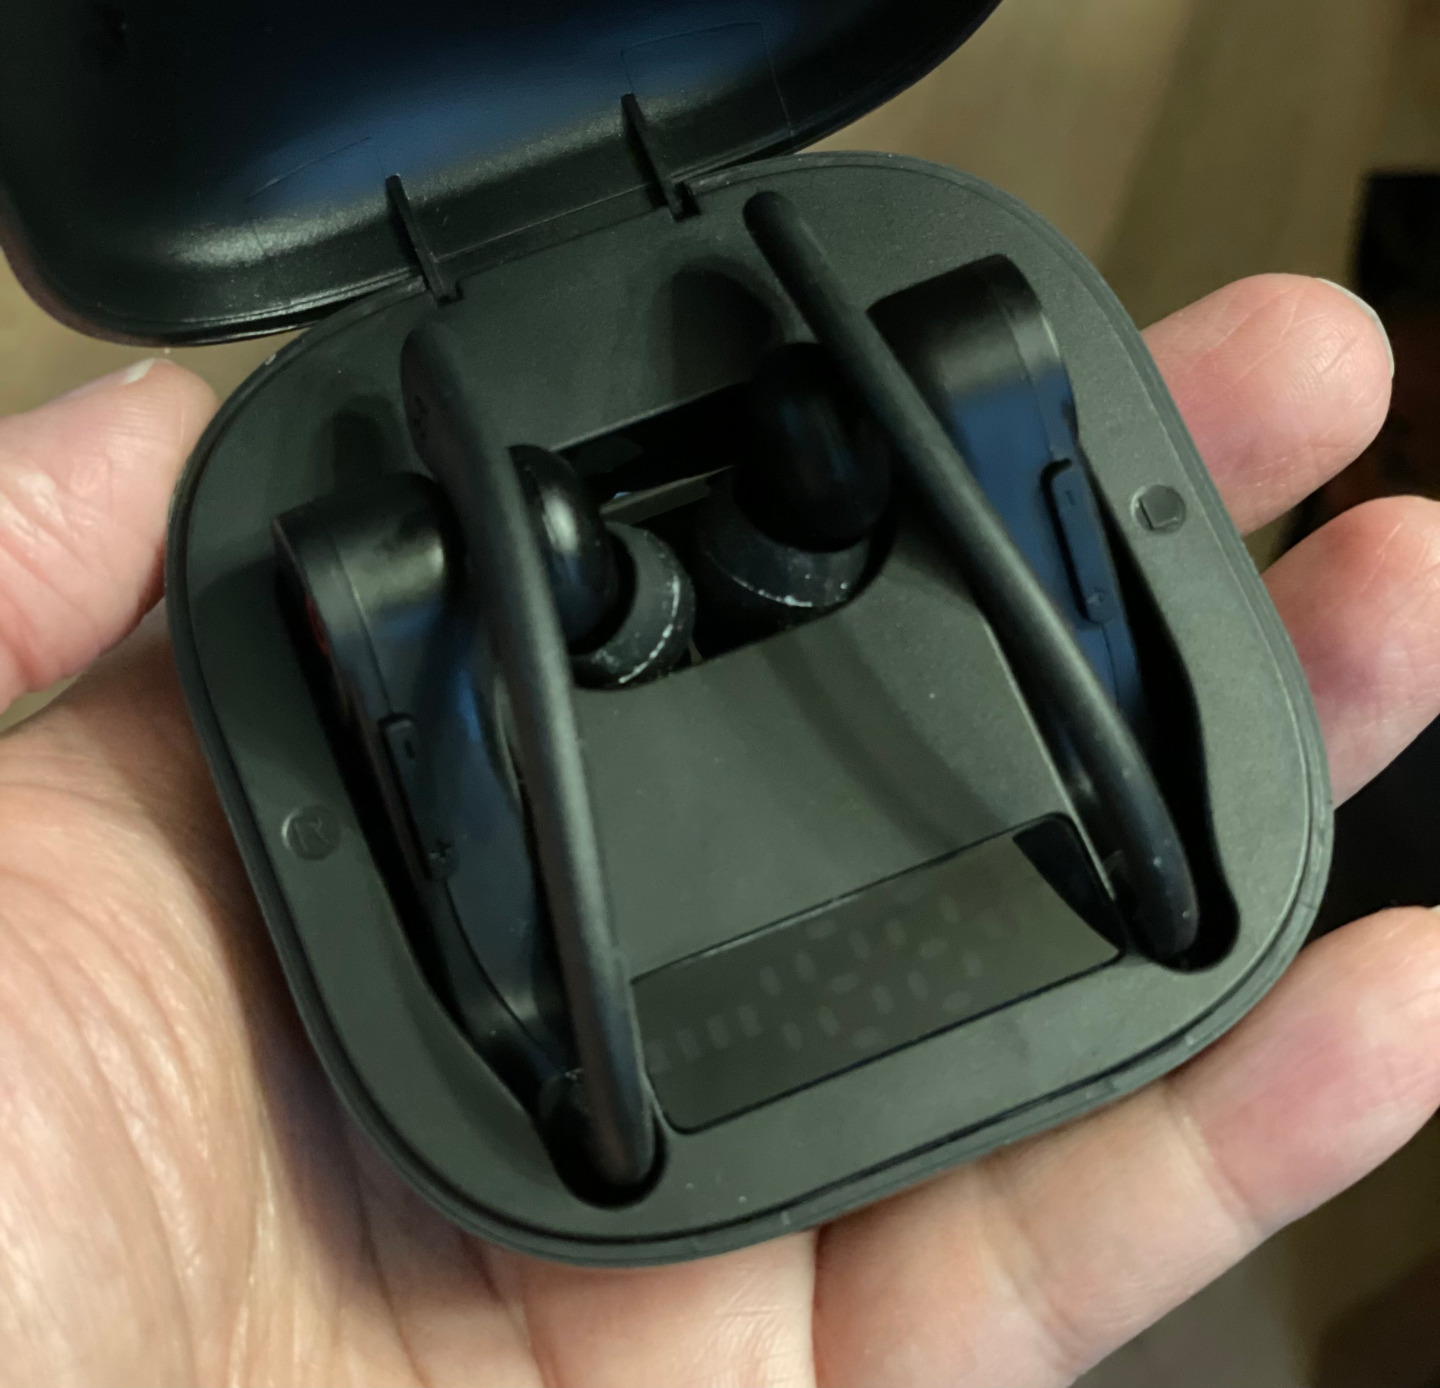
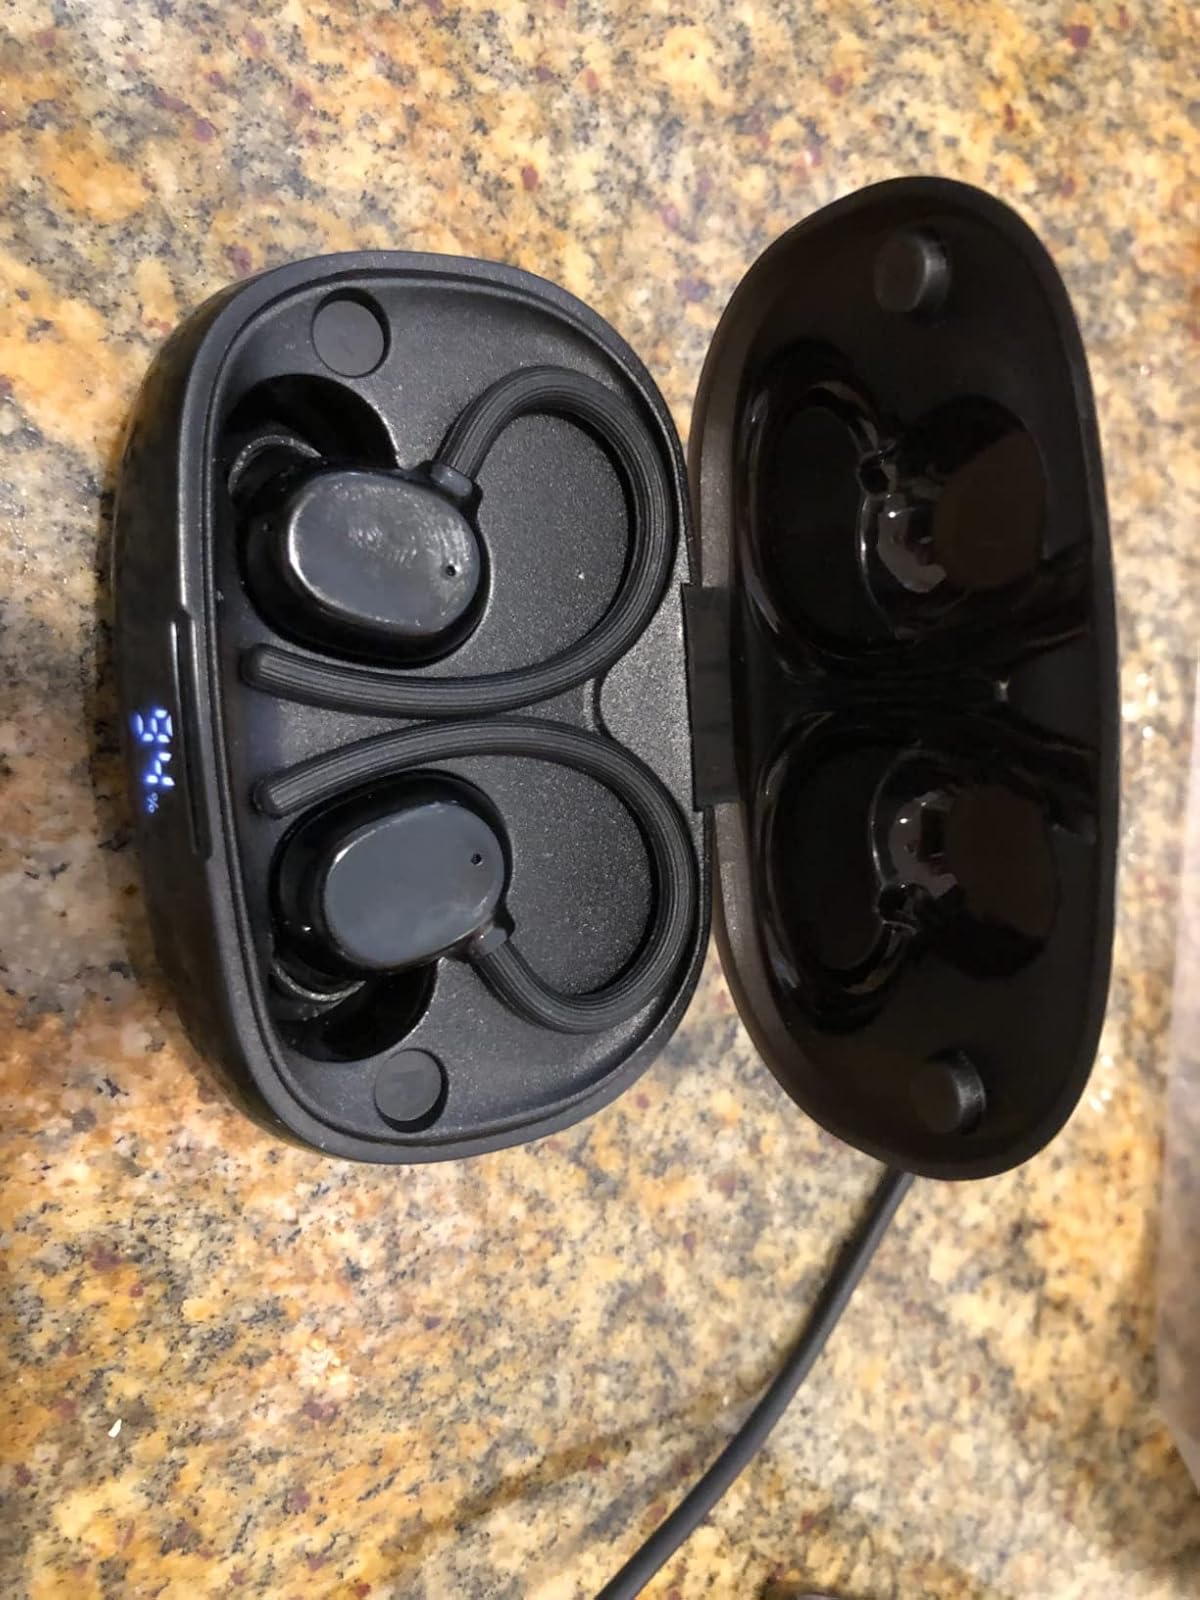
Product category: earbuds
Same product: no